Barbara í Gongini

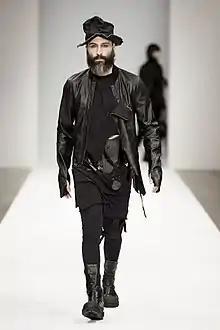
BARBARA I GONGINI AW2016 Men's Collection

In her fashion designs, she makes extensive use of draping and layering techniques, often creating asymmetrical garments that can be worn in multiple ways. Juxtaposition and deconstruction play a central part, with Gongini predominantly using black and non-colors 'to allow fabrics and textures to speak as color instead'.